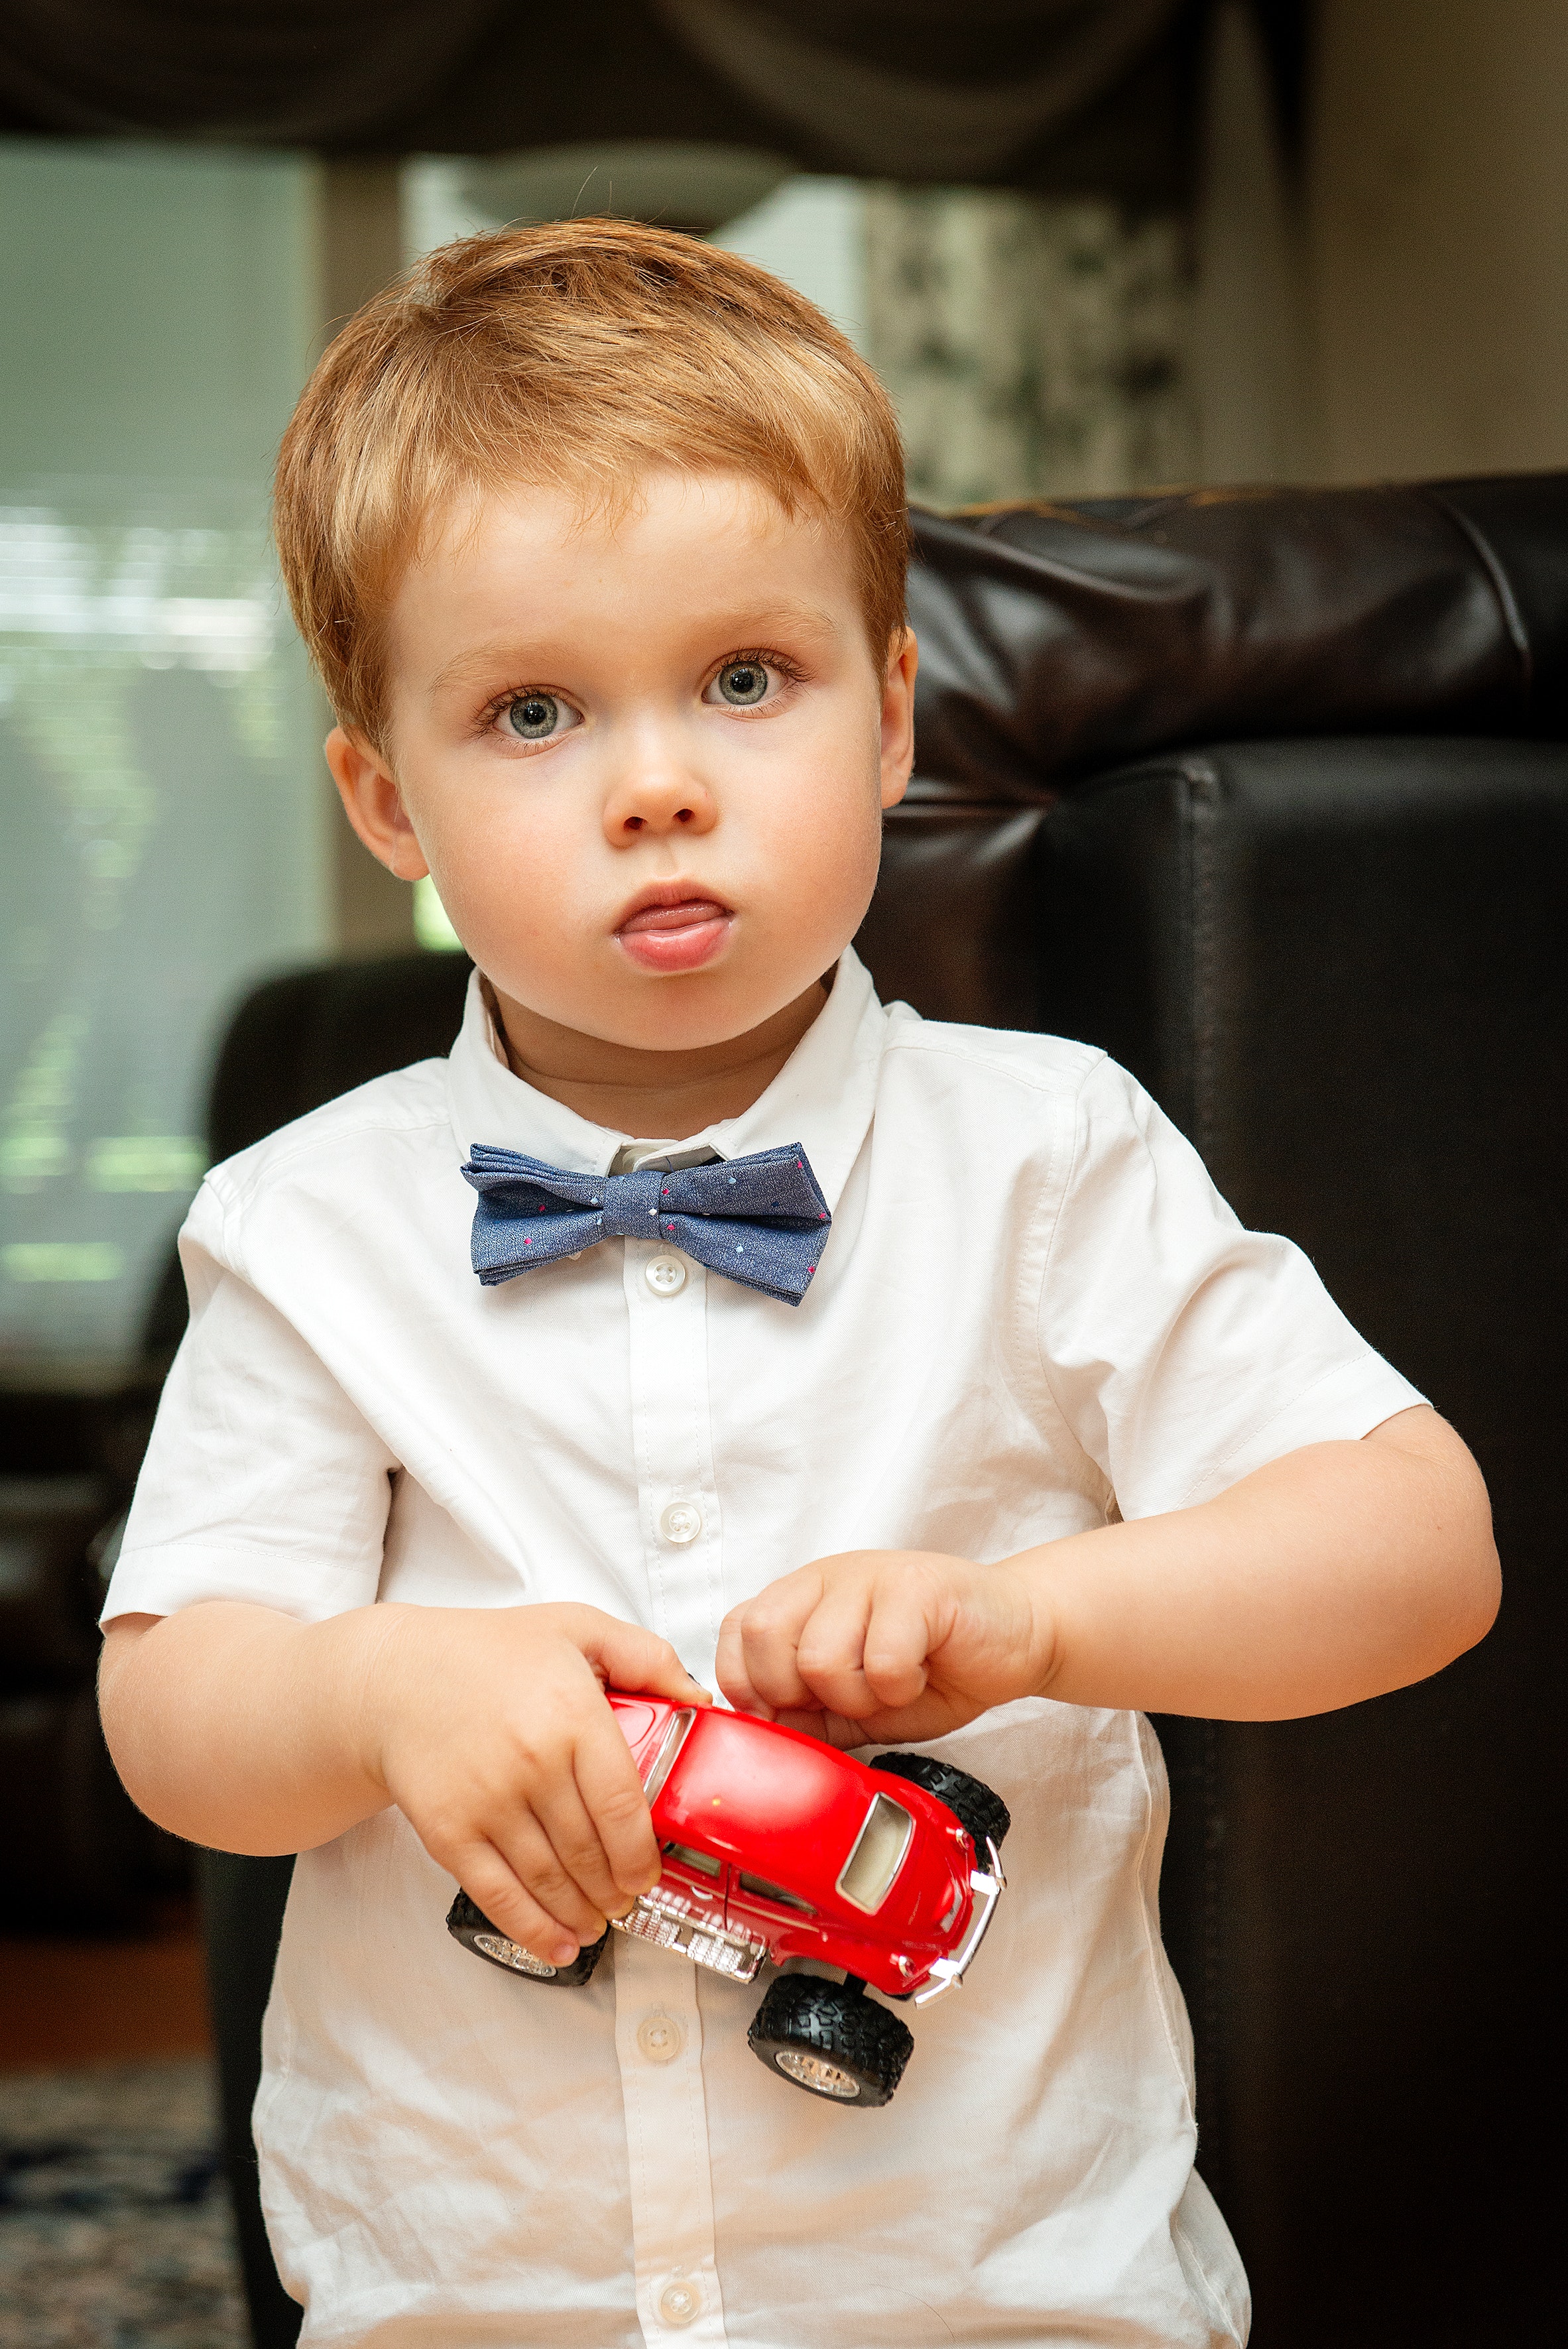
child, bow tie, red, tie, toddler, child model, formal wear, photography, suit, boxing glove, fashion accessory, tuxedo